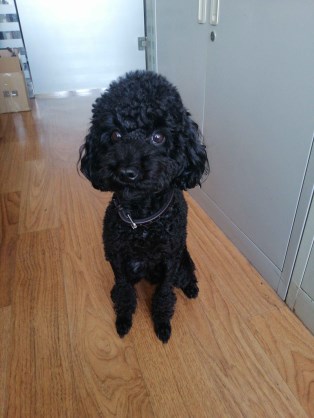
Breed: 7449-n000128-teddy